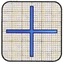
Concepts: Cross
Crossing
Addition